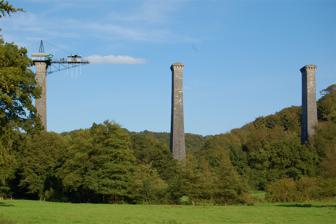
Building: Souleuvre Viaduct
Country: France
Year built: 1893
Railway viaduct in Normandy, France Souleuvre Viaduct Le viaduc de la Souleuvre Coordinates 48°57′06″N 0°51′52″W / 48.95154°N 0.864475°W / 48.95154; -0.864475 Carries Caen to Saint-Lô and Vire line Locale La Ferrière-Harang , Normandy, France Official name Le viaduc de la Souleuvre Characteristics Material Metallic History Designer Gustave Eiffel Construction end November 12, 1893 Closed 1960 Location Viaduc de la Souleuvre is a partially demolished railway viaduct over the Souleuvre River in La Ferrière-Harang , Normandy , France , and is now used for bungee jumping . History Built by French engineer Gustave Eiffel for the Caen to Saint-Lô and Vire line, the Viaduc de la Souleuvre opened November 12, 1893. The total length of the viaduct was 364.20 m (1,200 ft), had a maximum height of 62.50 m (210 ft) and was set on five stone pillars. The height of these pillars varies between 26 m and 60 m, their bases are 18 m by 8 m and their tops are 7 m by 4 m. They were built with granite blocks from the Vire region quarries , each of a weight of 350 kg, and with mortar sand from the Chausey Islands , totaling 14000 m³. Before World War II , about 15 trains a day crossed the viaduct. It was used by the Germans during the War. The Allied Forces tried to destroy the viaduct in 1944, but only managed to partially damage it. More than 500 bombs were dropped around it without hitting it. In August 1944, the viaduct was repaired by the Americans . When the rail line closed in 1960, the viaduct went into disrepair. Despite large local preservationist opinion campaigns, the railway platform was demolished in 1970. Only the five large stone pillars remain. Bungee jumping Le viaduc de la Souleuvre In 1990, a permanent platform for bungee jumping was established by A. J. Hackett atop the highest pillar. A light gangway was established where the railway platform used to be, allowing access to the platform from the side of the bridge. Photo gallery Calvados viaduct at Souleuvre Entrance to the Calvados viaduct at Souleuvre Bungee jump from the Souleuvre Viaduct Bungee Jump from Viaduc de la Souleuvre External links Official web site Authority control databases : Geographic Structurae 48°57′3.72″N 00°51′50.29″W / 48.9510333°N 0.8639694°W / 48.9510333; -0.8639694